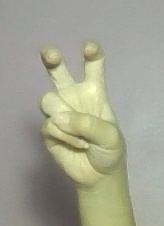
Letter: toot